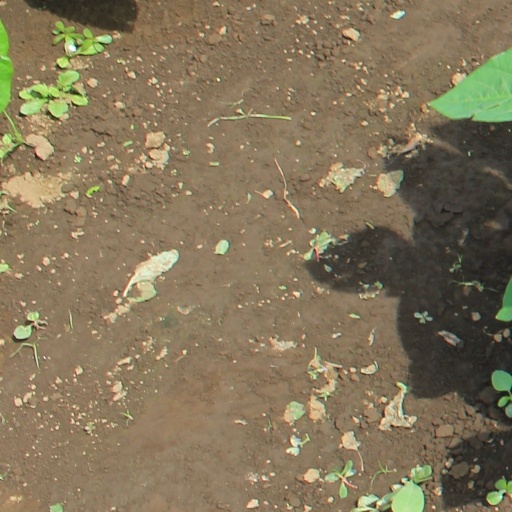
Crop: soybean